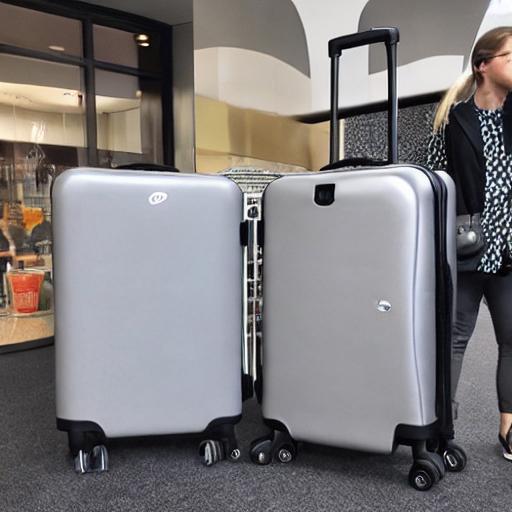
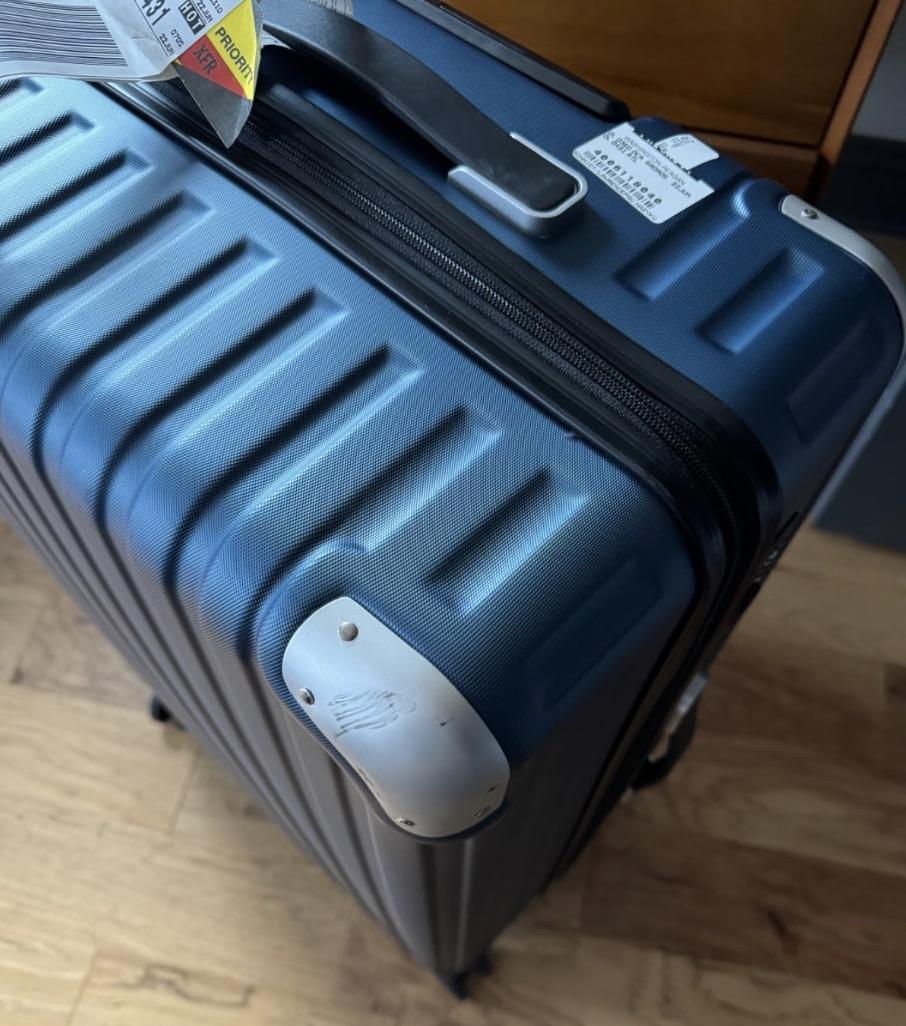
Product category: items_tea
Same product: no